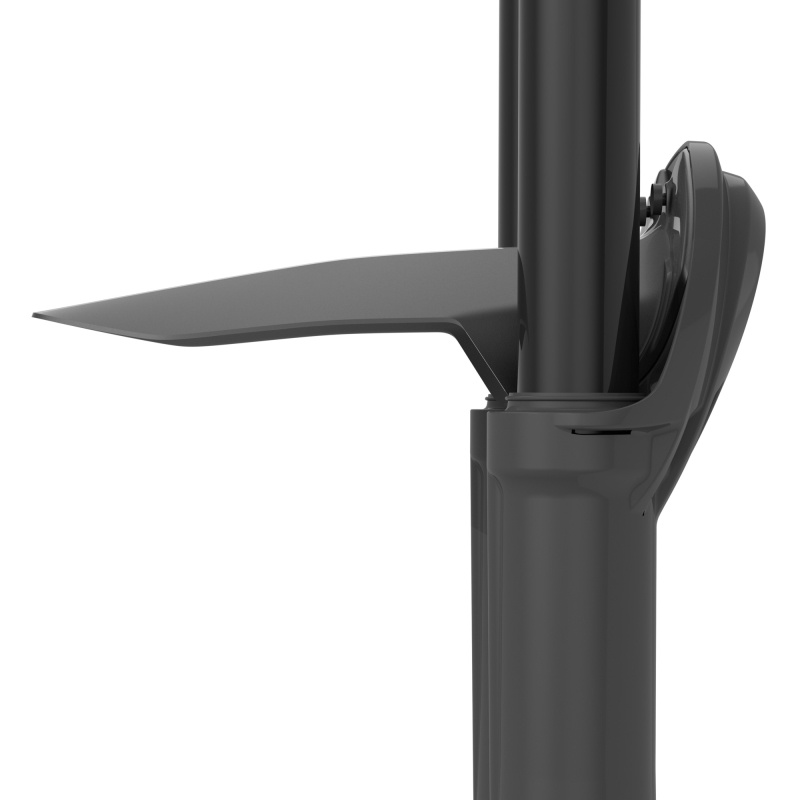
Syncros Trail 2 Fender 34
Brand: Syncros
Our hugely successful fender range is now expeanded to include newer models. This version is specifically designed for the latest generation of FOX 34 forks.#The fender mounts directly to the fork using two screws in the crown - no zipties here! Integration at it's finest, now with added mud protection compared to the first generation with additional seal protection thanks to the side walls.#2 Torx screws and Torx Tool included for installation. Check the guide first. - Designed for latest gen FOX 34 - High impact resistant composite - Mounts with screws (included)
Category: Sporting Goods > Outdoor Recreation > Cycling > Bicycle Accessories > Bicycle Fenders